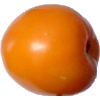
Label: Tomato Yellow 1